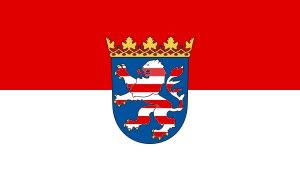
Dans la Confédération germanique, un Standesherr était le chef d'une ancienne maison princière ou comtale du Saint-Empire romain germanique dont les possessions avaient été médiatisées.